2008–2014 Spanish real estate crisis

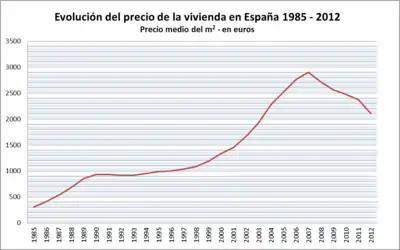
Evolution of housing prices in Spain 1985–2012. The real estate bubble in Spain started in 2001 and lasted until 2007 when housing reached its price peak, then the Spanish real estate crisis exploded, causing an economic, social and institutional crisis in Spain.

Since 2007, the peak of the bubble, prices have continued to fall. During 2009, according to the Bank of Spain, they fell by 12% compared to 2007. The number of sales transactions also continued to plummet.